Honda CR-Z

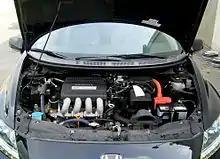
Engine bay of a Honda CR-Z.

The CR-Z is powered by a i-VTEC SOHC 16-valve straight-four engine, designated LEA, with Honda's Integrated Motor Assist (IMA) hybrid-electric system. A six-speed manual transmission is standard equipment and a continuously variable transmission (CVT) is available. The system delivers a combined peak output of at 6000 rpm and at 1000 to 1500 rpm ( on CVT-equipped models). The gasoline engine contributes at 6000 rpm and at 4800 rpm for the CVT version; the electric motor produces at 1,500 rpm and at 1,000 rpm